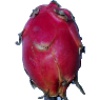
Label: Pitahaya Red 1